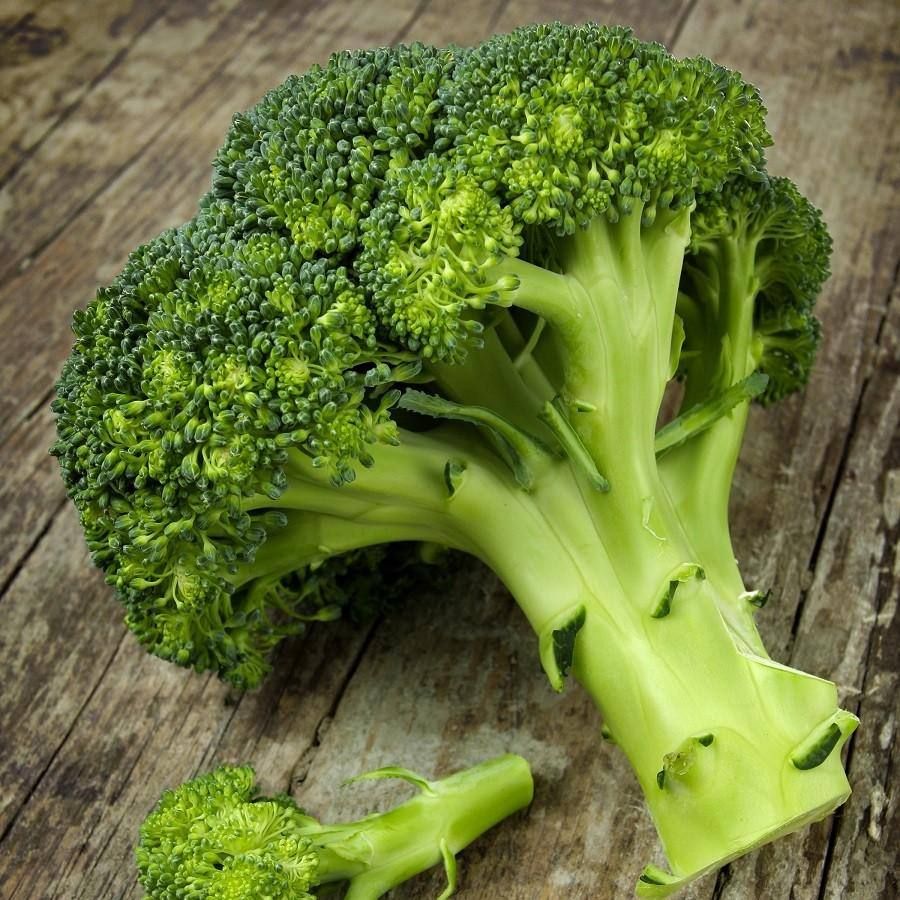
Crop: unknown
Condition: broccoli